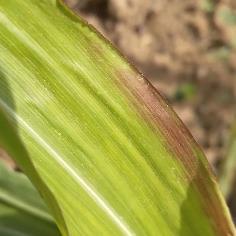
Crop: Maize
Condition: abiotic-disease-d